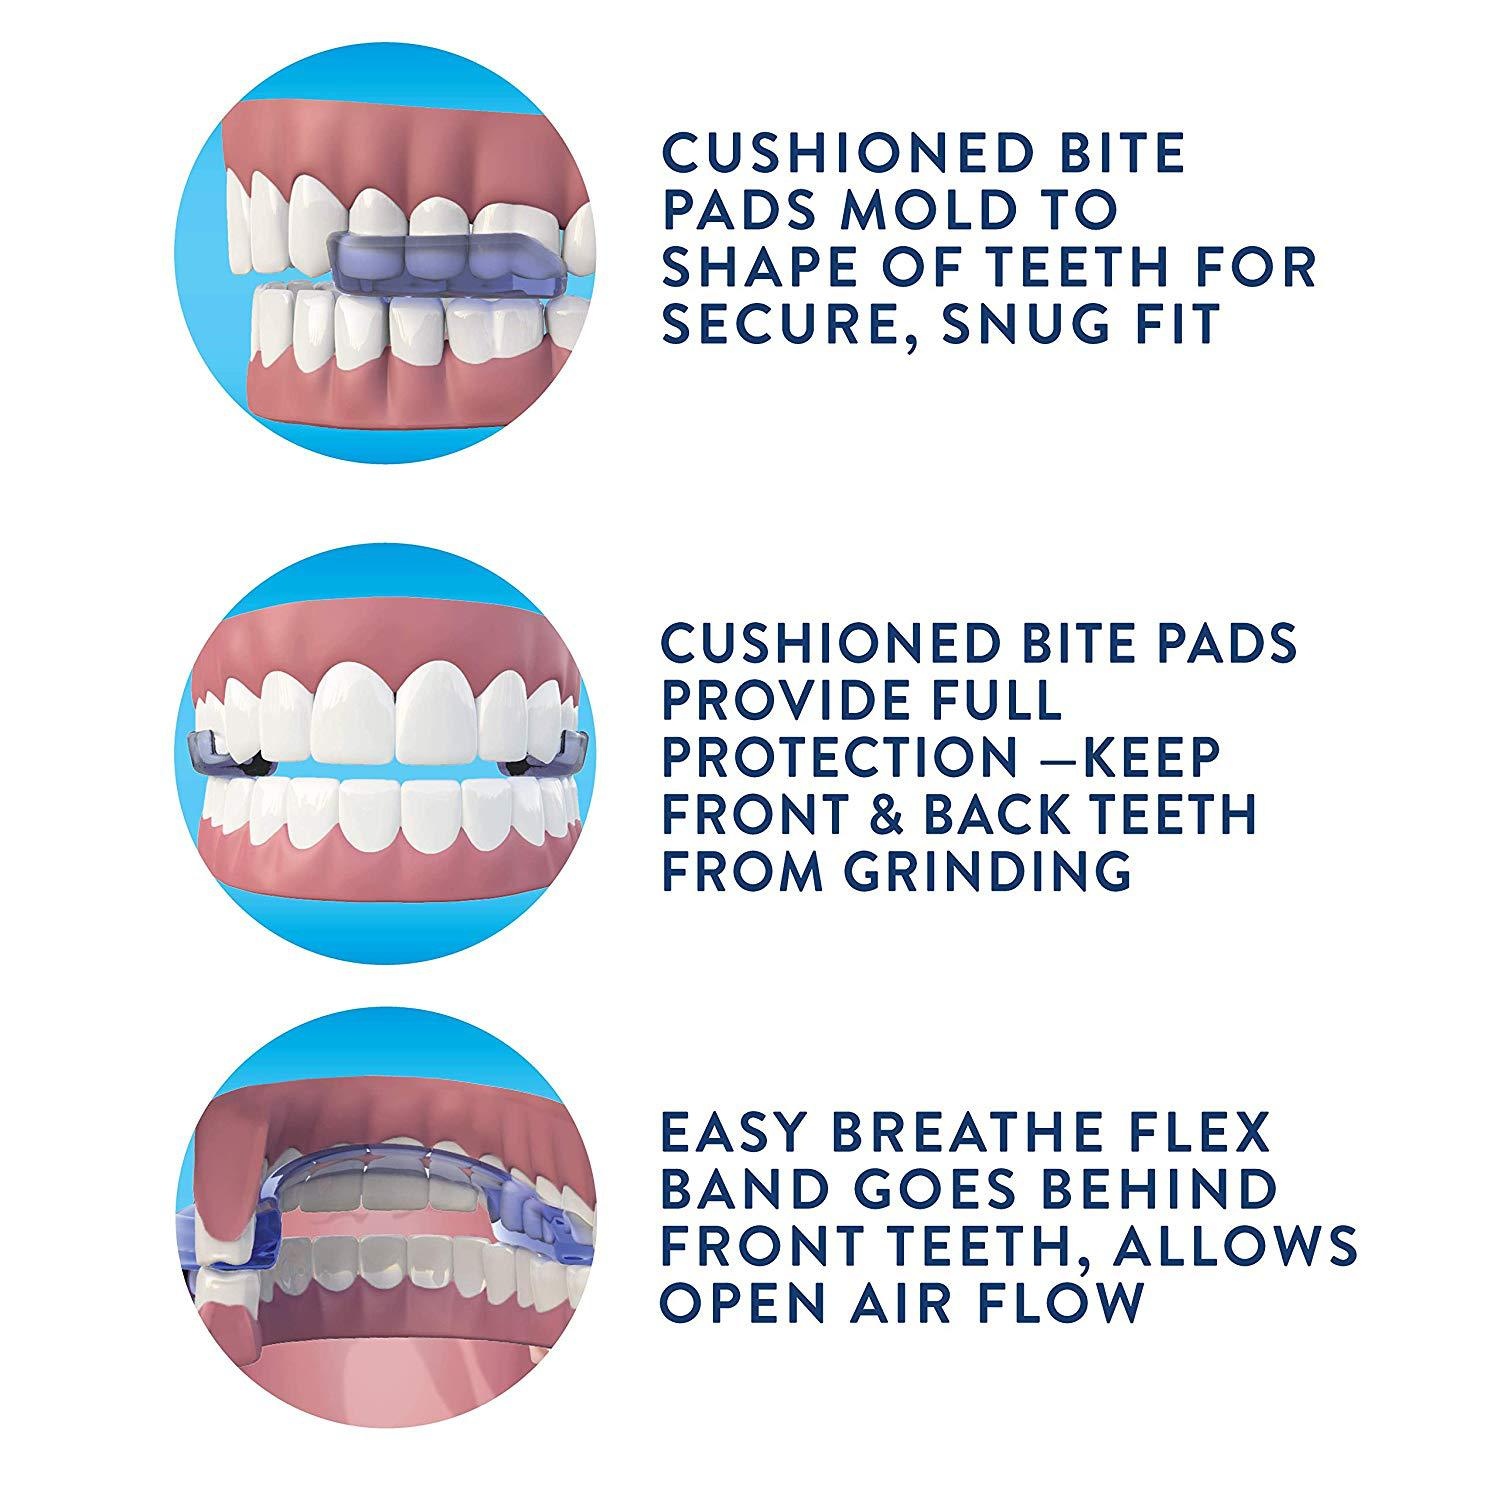
Mouth Guard for Teeth Grinding Nighttime Dental Tray Protector
Sleep comfortably and protect your smile with our Mouth Guard for Teeth Grinding, Nighttime Dental Tray Protector . Designed for individuals who clench or grind their teeth at night, this high-quality dental guard provides effective protection against enamel wear and jaw discomfort. Crafted from soft yet durable medical-grade material , it molds perfectly to your teeth for a secure, customized fit. The lightweight, BPA-free design ensures all-night comfort while maintaining optimal airflow, allowing you to breathe easily as you rest. Each mouth guard for teeth grinding includes a hygienic storage tray, keeping it safe and clean when not in use. Its compact form makes it easy to carry, ideal for home or travel use. Whether you suffer from nighttime grinding, clenching, or TMJ-related tension, this dental tray offers an affordable and dentist-recommended solution. Preserve your oral health and enjoy peaceful sleep with the reliable protection of our Nighttime Dental Guard . Available in a sleek blue color , this dental guard not only protects your teeth but also looks great while doing so. Its lightweight design, weighing only 0.05kg , makes it easy to wear throughout the night without any discomfort. Invest in your dental health and enjoy a peaceful night's sleep with our top-quality dental guard. Don’t let teeth grinding disrupt your rest any longer!
Category: Health & Beauty > Personal Care > Oral Care > Dental Mouthguards